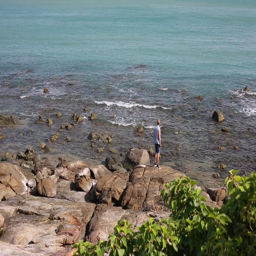
young hipster guy staying on beautiful summer beach and enjoy the sea